Bruno Mora

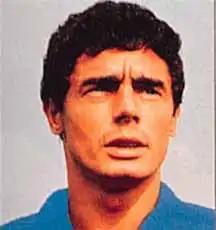
Mora with Italy

Bruno Mora (29 March 1937 – 10 December 1986) was an Italian football player and coach, who played as a right winger. He began his club career with U.C. Sampdoria, and later won domestic and international titles with Juventus FC and AC Milan, before spending the final seasons of his career with Parma. At international level, he represented the Italy national team at the 1962 FIFA World Cup, where he scored Italy's fastest ever World Cup goal.